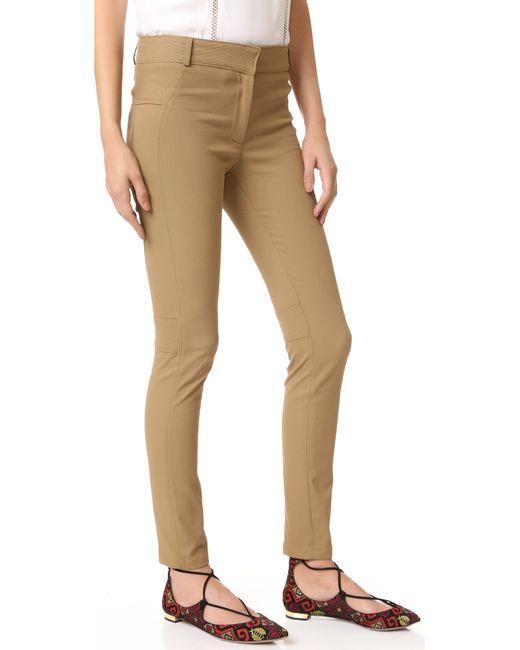
Slim Fit Bürokleidung Senffarbene Hose für Damen